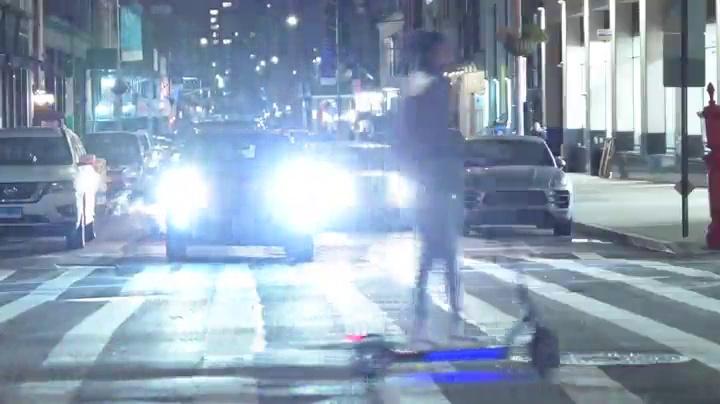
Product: Jetson Quest Electric Scooter with Powerful 250W Motor
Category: Sports & Outdoors | Outdoor Recreation | Skates, Skateboards & Scooters | Scooters & Equipment | Scooters
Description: FAST AND SMOOTH - A powerful 250 watt hub motor propels the Quest up to 15 mph and the never go flat sold tires are designed to absorb shock offering a smooth and comfortable ride.
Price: $399.99
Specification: Product Dimensions:         47.3 x 21.7 x 46.5 inches    |Shipping Weight: 39.9 pounds (View shipping rates and policies)|ASIN: B07NRB489D|Item model number: JQUEST-BLK|Batteries 1 Lithium ion batteries required. (included)|    #538    in Sport Scooters